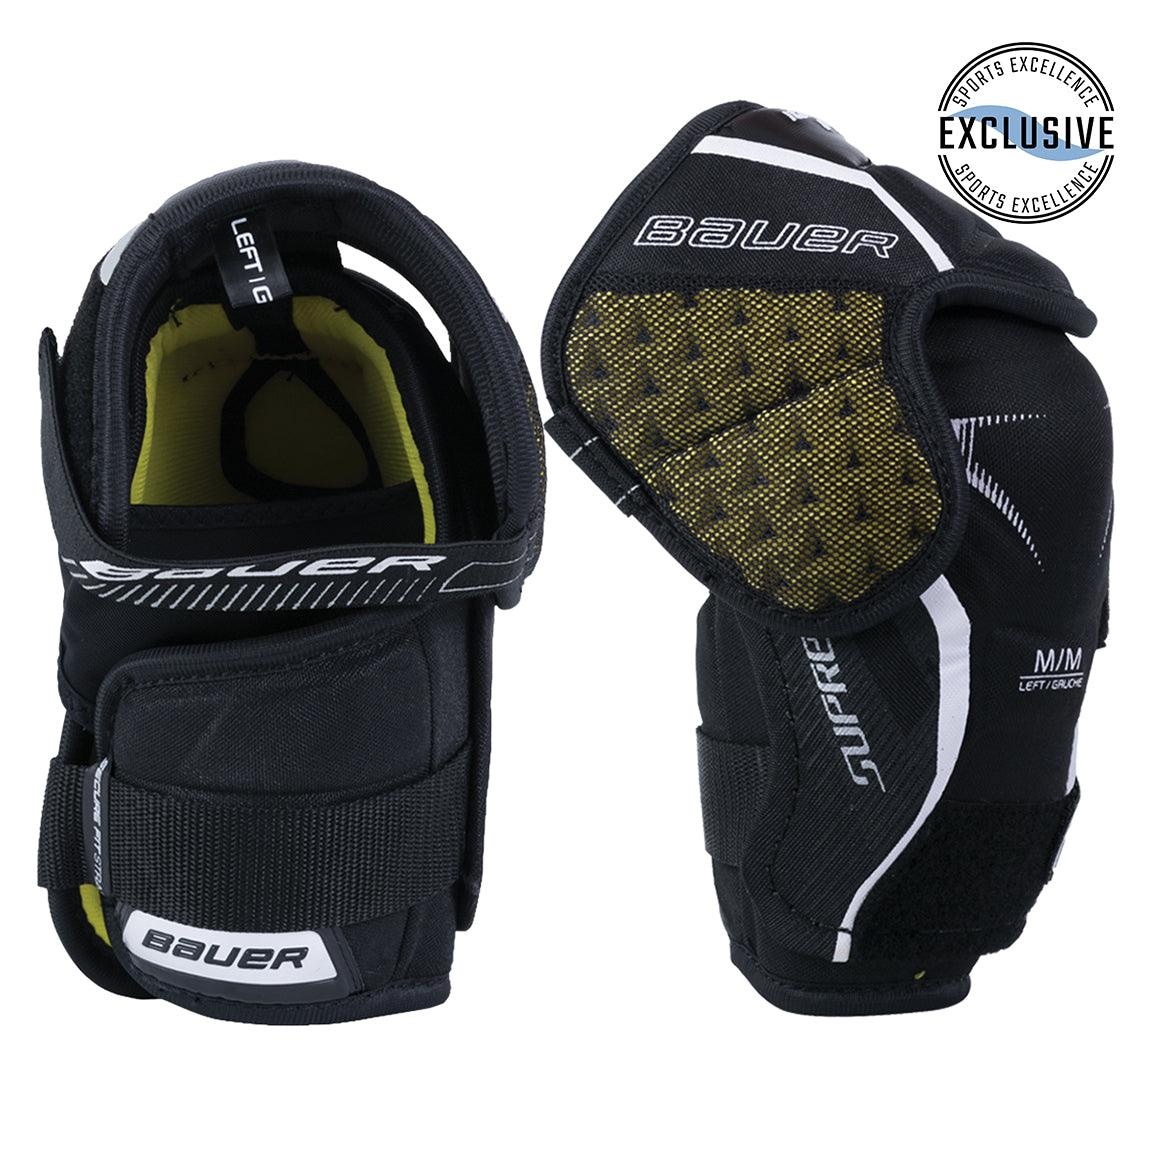
Supreme Ignite Pro Elbow Pads - Junior
Bauer Supreme Ignite Pro: a unique elbow pad model created in partnership with Bauer and our Sports Excellence product experts. The Bauer Supreme Ignite Pro features selected enhancements to provide our customers with superior performance and greater value.
Brand: Bauer
Category: Sporting Goods > Athletics > Figure Skating & Hockey > Hockey Protective Gear > Hockey Elbow Pads